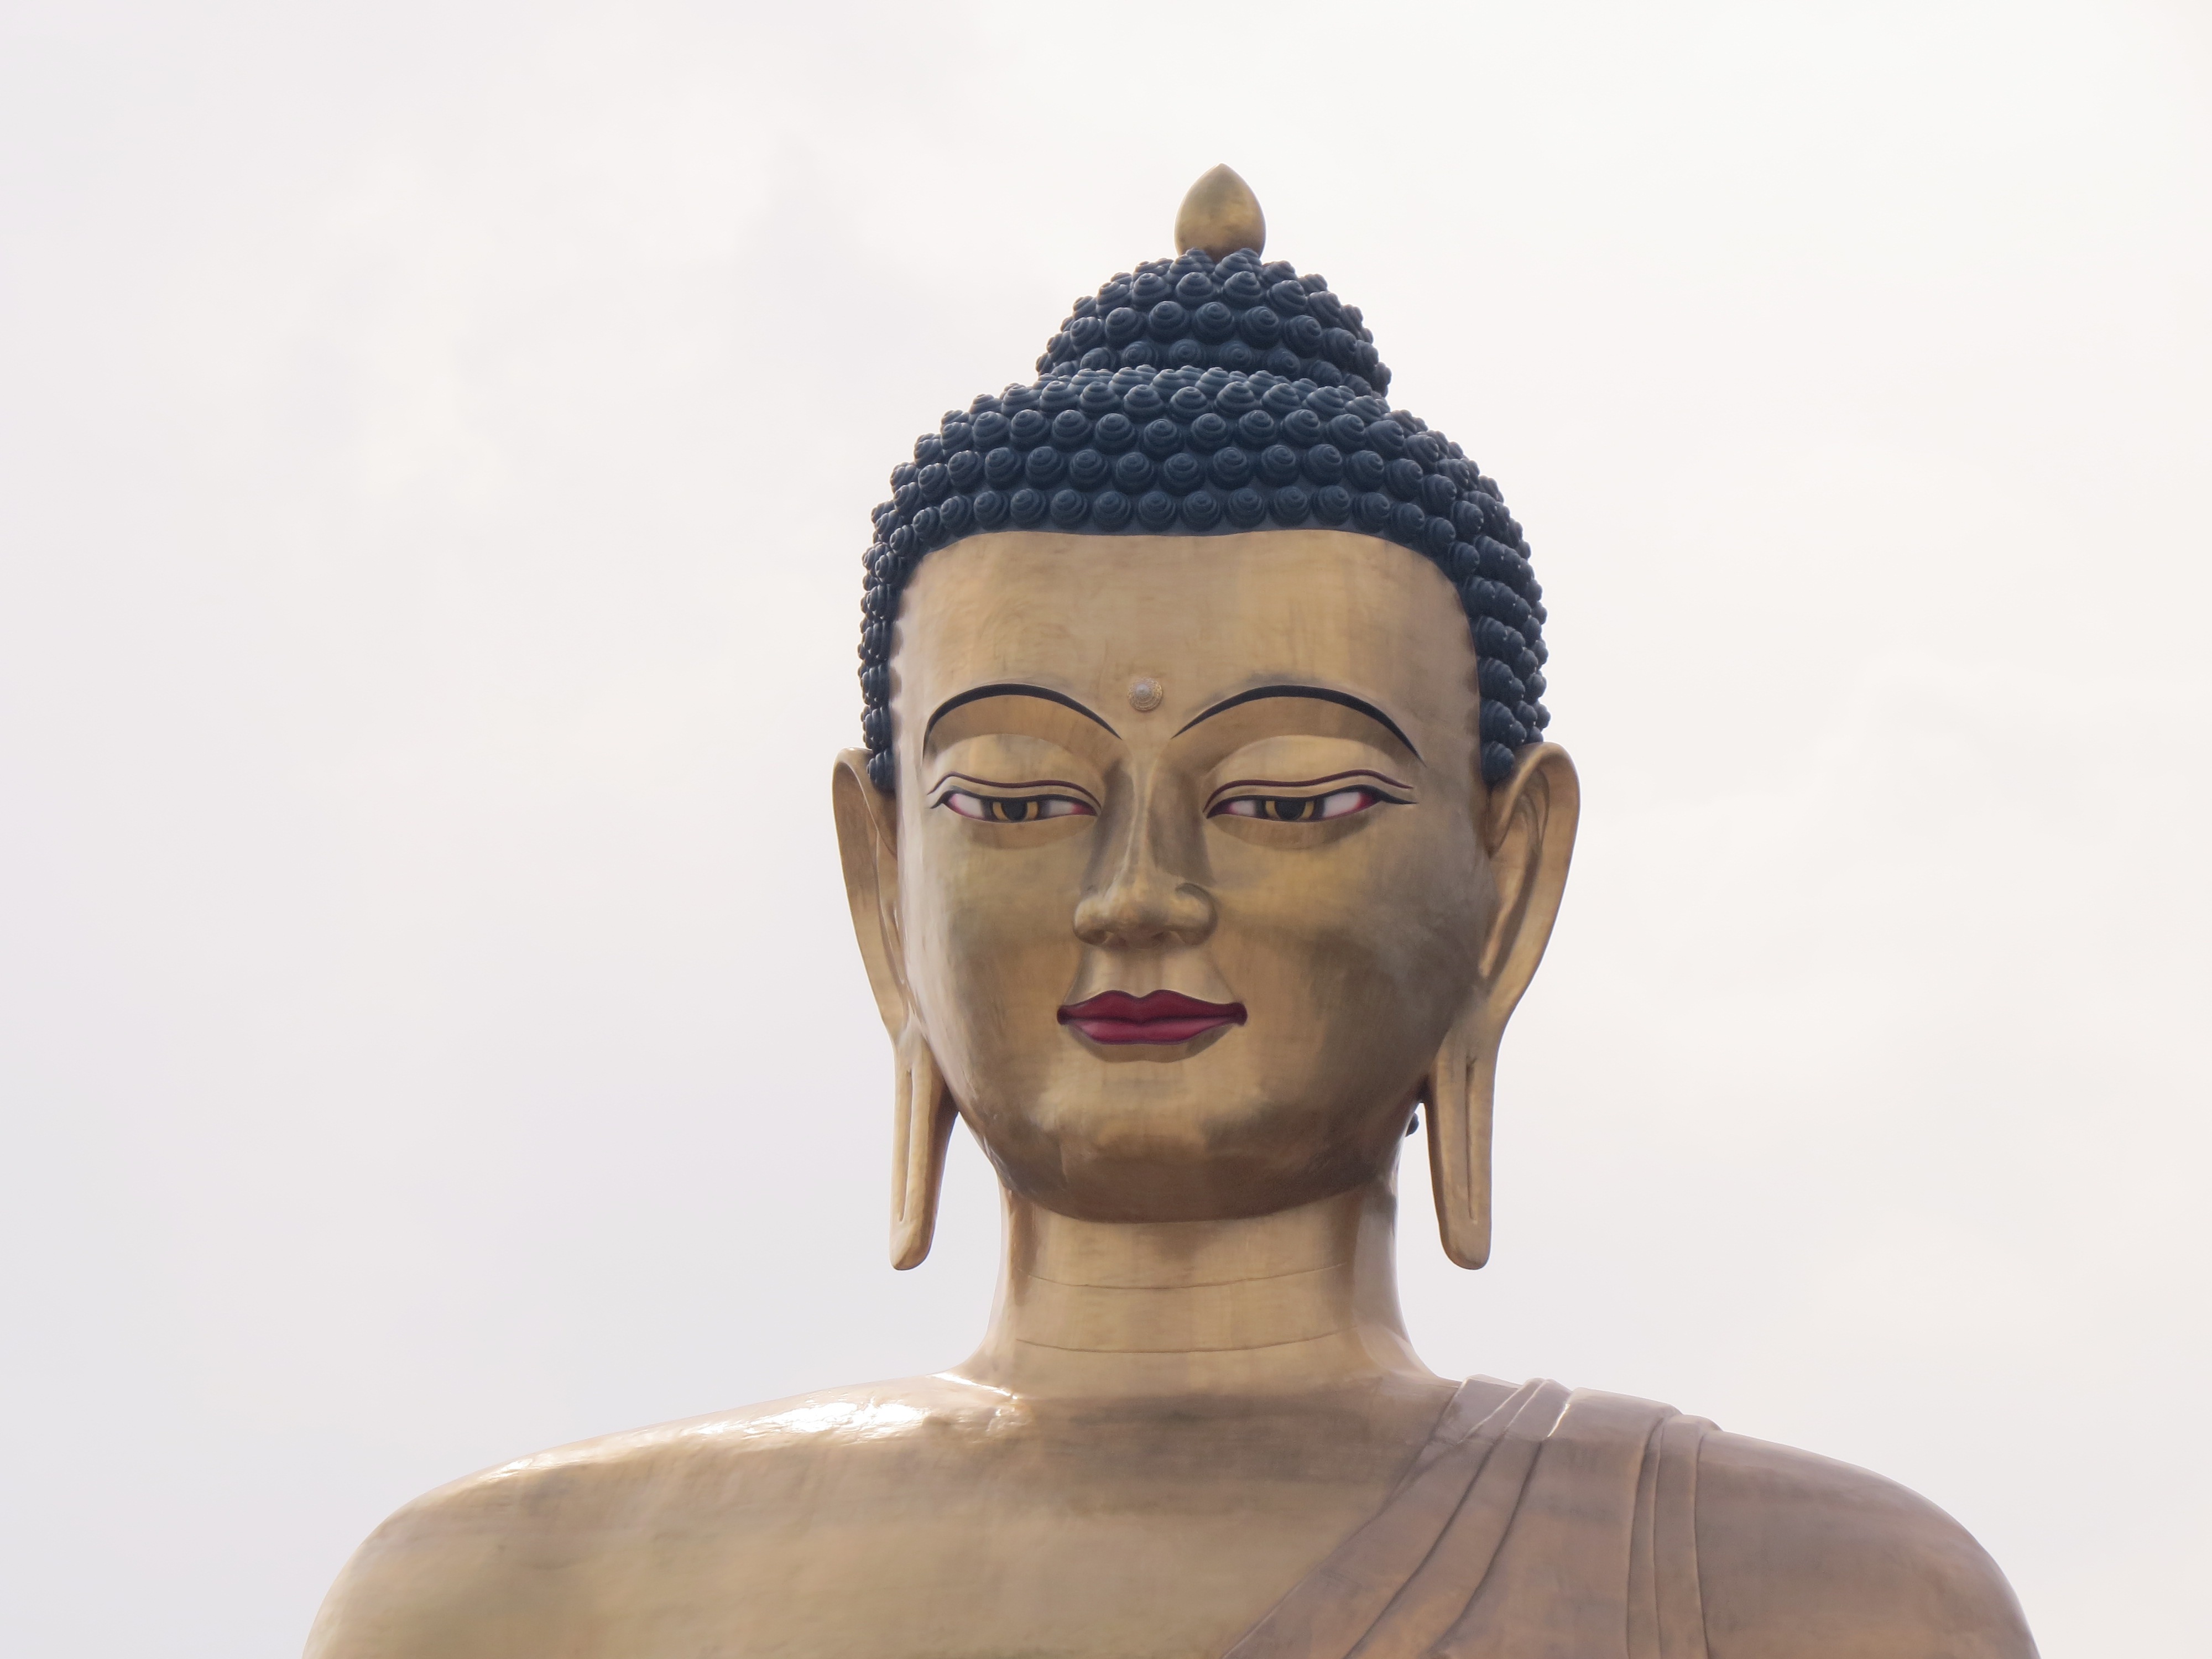
monument, statue, portrait, buddhism, fashion, clothing, sculpture, art, temple, head, beauty, buddha, worship, god, bhutan, gautama buddha, gautama